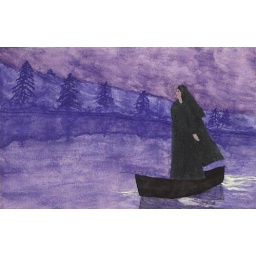
A watercolor of a Sorceress crossing a lake at night by her magically propelled boat